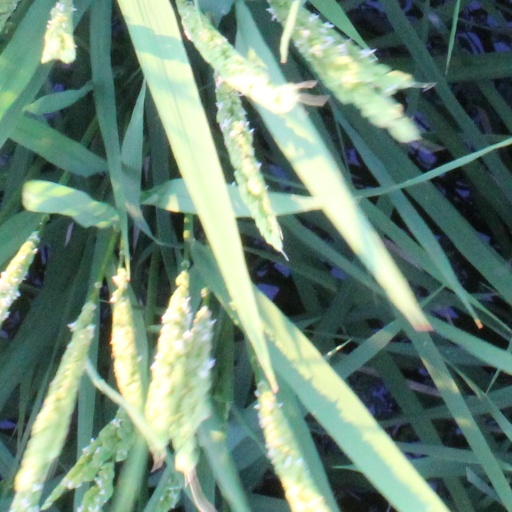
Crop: rice